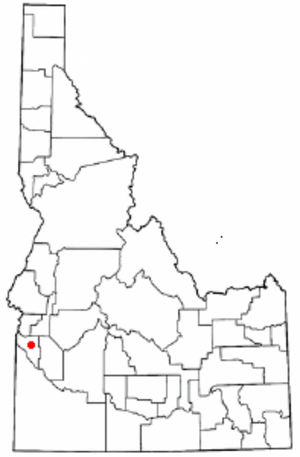
Caldwell (Idaho)
Caldwells beliggenhed i Idaho
Caldwell er en amerikansk by og administrativt centrum i det amerikanske county Canyon County, i staten Idaho. I 2007 havde byen et indbyggertal på 34.433.